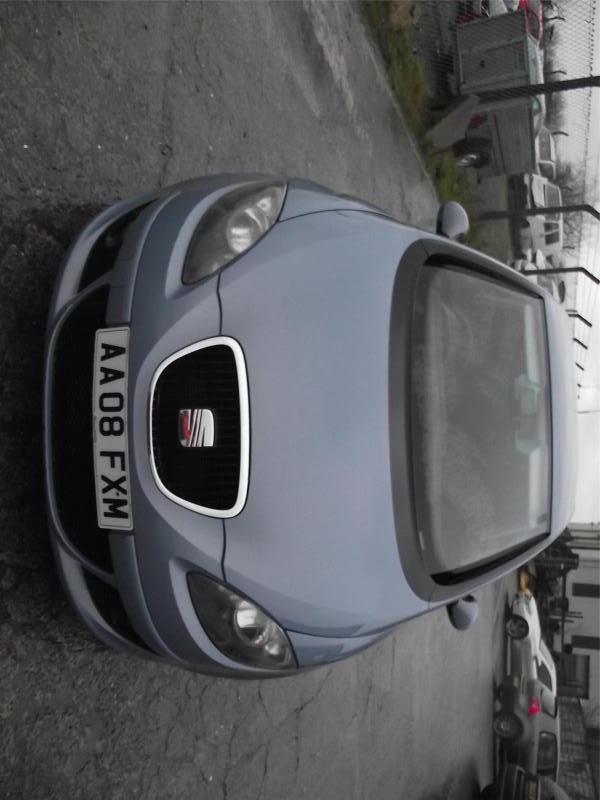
Aucun dommage détecté.
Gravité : aucun